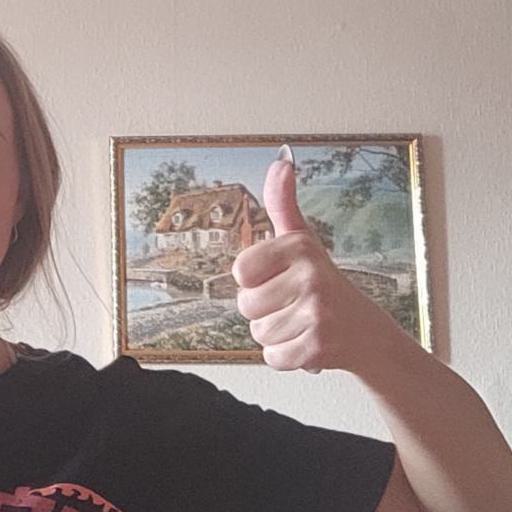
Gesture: like